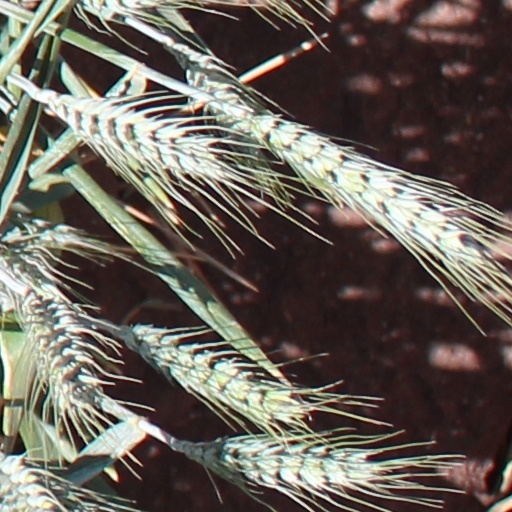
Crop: wheat